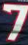
Number: 7